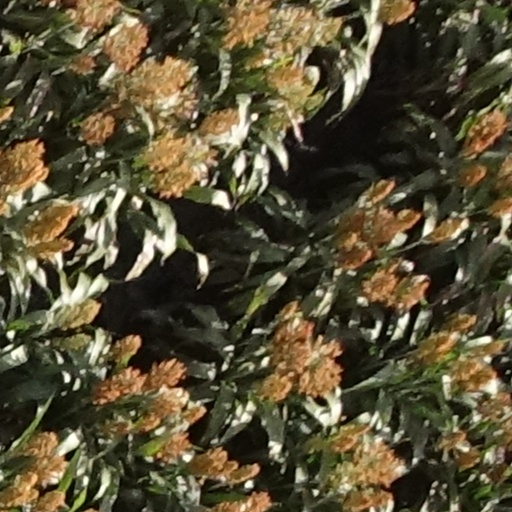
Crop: sorghum